Strawberry Cubes

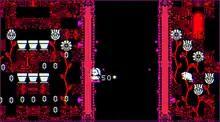
A screenshot of "Strawberry Cubes".

"Strawberry Cubes" is an unorthodox platformer in which the player navigates a surrealistic maze. The game lacks a conventional control scheme, and players are encouraged to "try pressing other keys" on the keyboard, which have effects that include warping the player across the screen or to hidden rooms, or changing the visual presentation of the game. Navigation is assisted by collecting and planting "seeds", which sprout and allow the player to climb vertically. Without a user interface, the player is required to use context clues from the simulated glitches and bugs in the game to progress. There is no end to the game, and it is left to the player to explore the spaces in the game to uncover its features. There are hidden features and secrets in the game that refer to the overarching intent of the creator, including hidden messages and images in the game and its files.